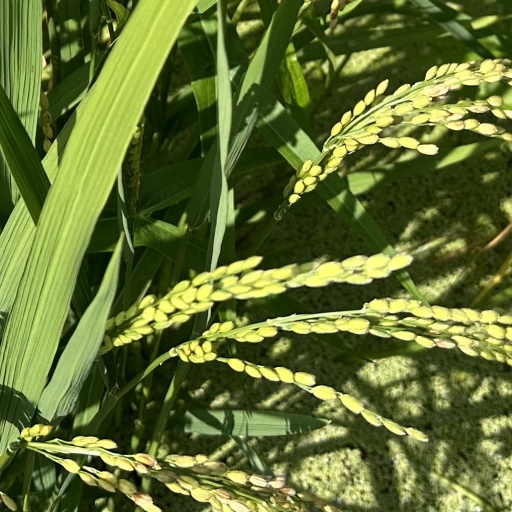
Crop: rice